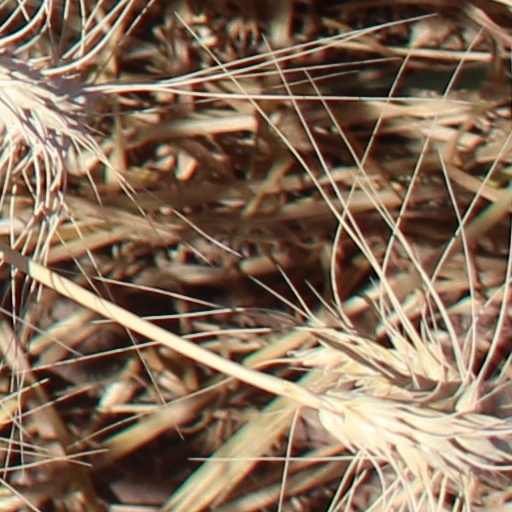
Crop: wheat